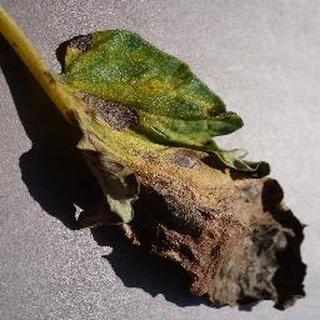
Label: tomato_early_blight